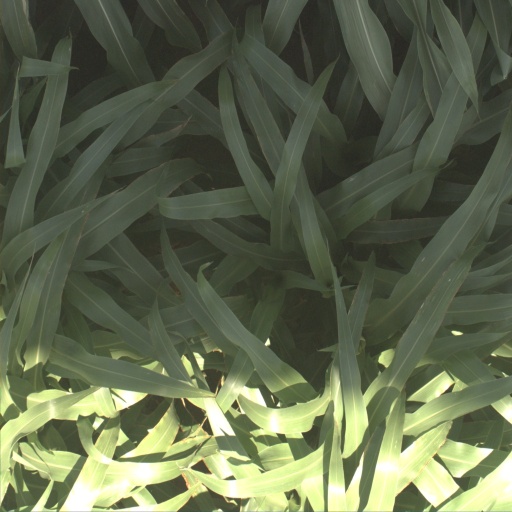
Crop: sorghum